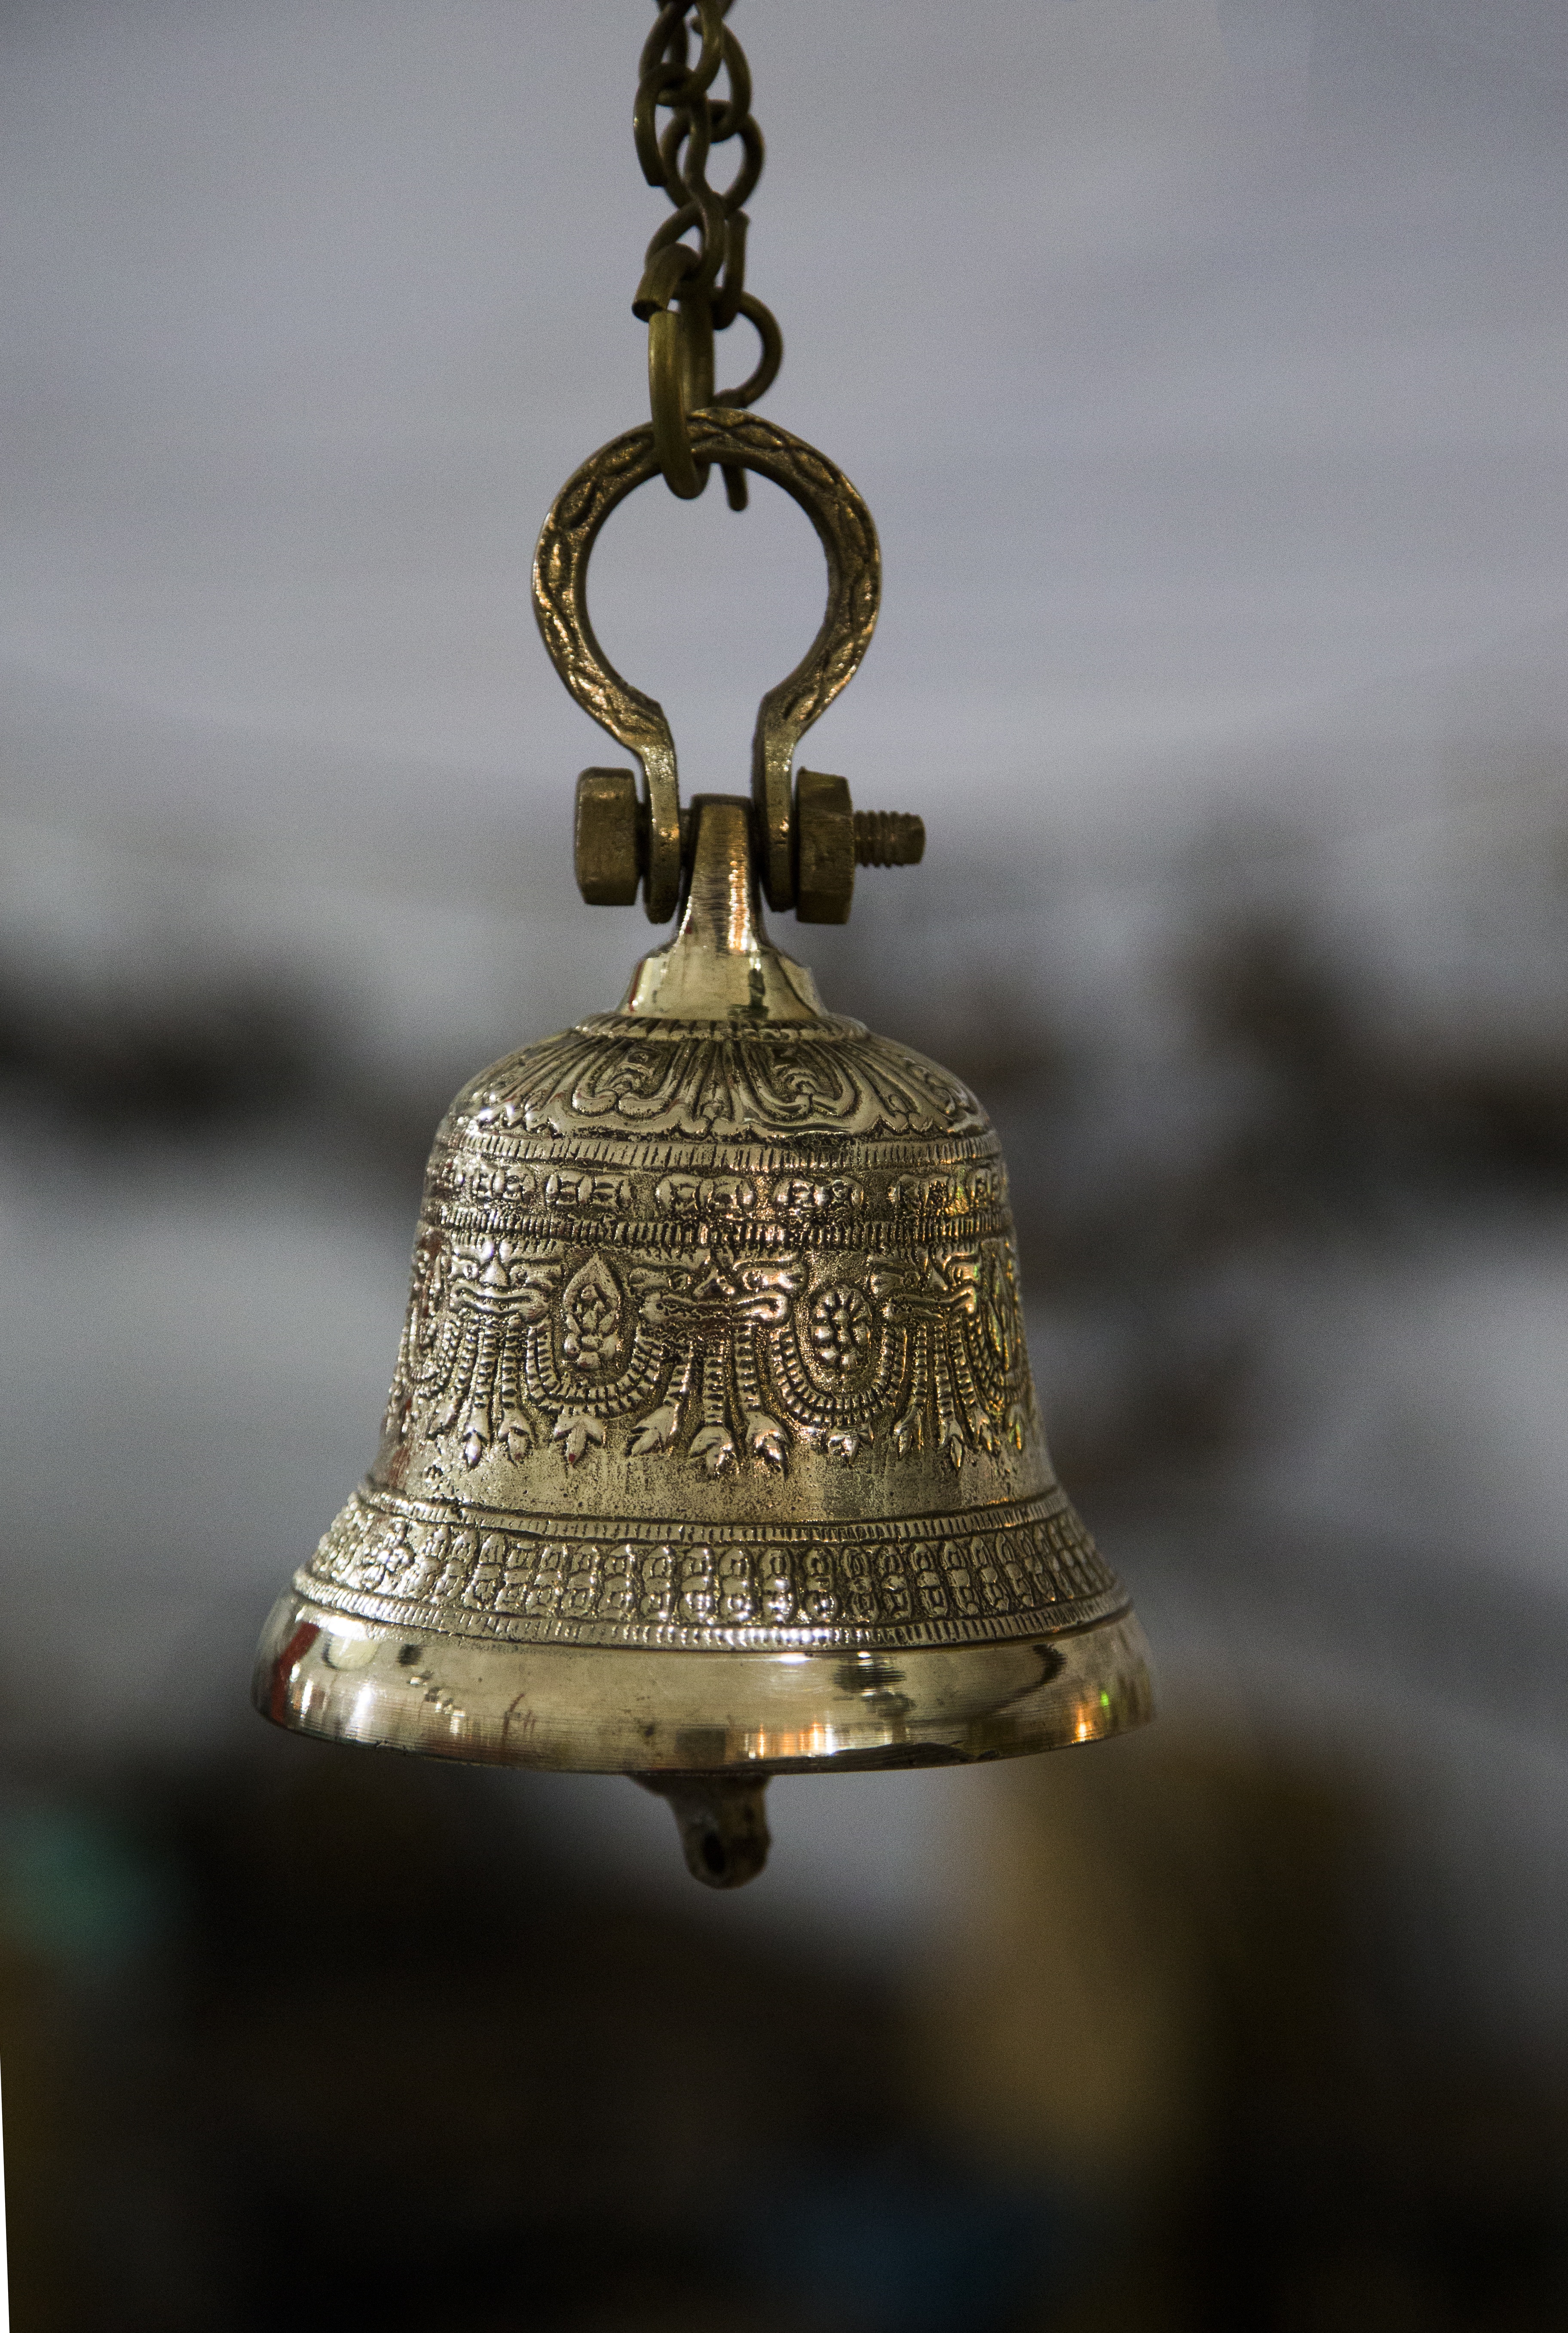
bell, religious, temple, metal, sound